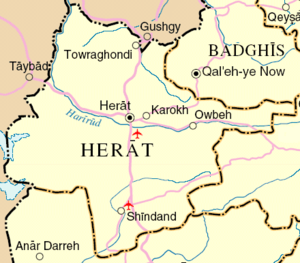
Herat (provins)
Kort over provinsen
Heratprovinsen er en af Afghanistans 34 provinser. Sammen med Badghis, Farrah og Ghowr udgør de den den vestlige region af landet. Hovedbyen og administrationsbyen hedder også Herat, og provinsens nærhed til Iran gør området sensitivt siden Iran forsøger at beskytte sine interesser i Afghanistan i tiden efter Taliban. Floden Hari Rud løber gennem provinsen.